Nyarlathotep

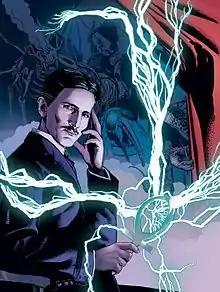

In a 1921 letter to Reinhardt Kleiner, Lovecraft related the dream he had had—described as "the most realistic and horrible [nightmare] I have experienced since the age of ten"—that served as the basis for his prose poem "Nyarlathotep". In the dream, he received a letter from his friend Samuel Loveman that read: